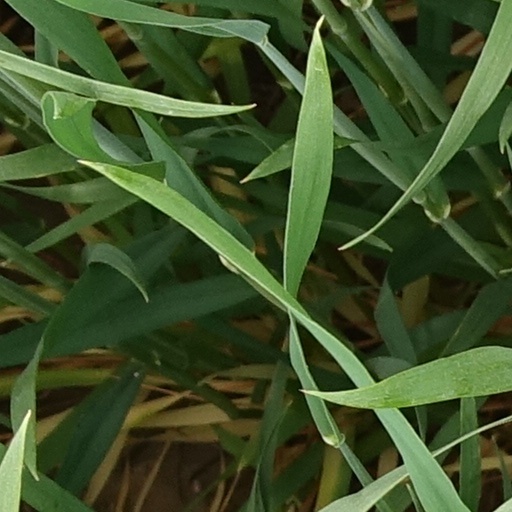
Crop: wheat